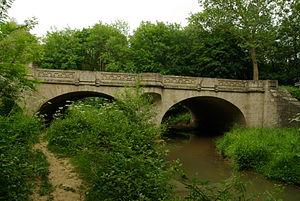
Monéteau, le pont de pierre sur la Baulche
Cet article recense une partie des monuments historiques de l'Yonne, en France.
Le pont de pierre est un pont du XVIIIᵉ siècle permettant le franchissement du ru de Baulche par la route nationale 6 au nord d'Auxerre, en France. Il est classé au titre des monuments historiques.
Monéteau est une commune française située dans le département de l'Yonne en région Bourgogne-Franche-Comté. Ses habitants sont appelés les Monestésiens.